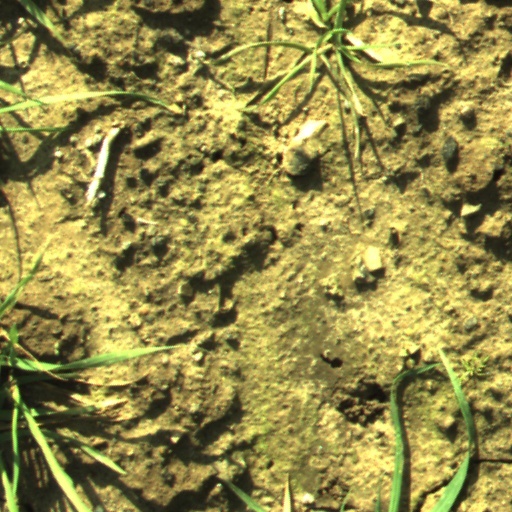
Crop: wheat